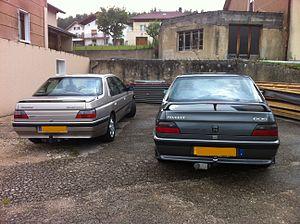
A gauche, la 605 série 1 ( 1990 à 1994 ), A droite la 605 série 2 ( 1995 - 1999 )
La Peugeot 605 est une berline routière produite par le fabricant français Peugeot entre 1989 et 1999 à 254 501 exemplaires. Elle fut pendant 10 ans le haut de gamme Peugeot.